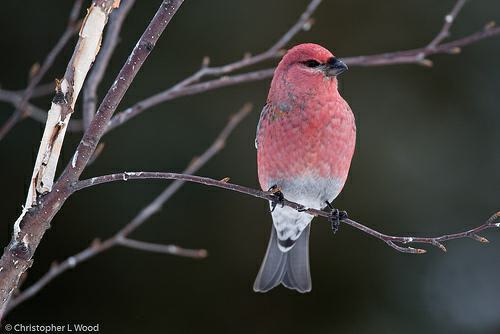
A photo of a pine grosbeak